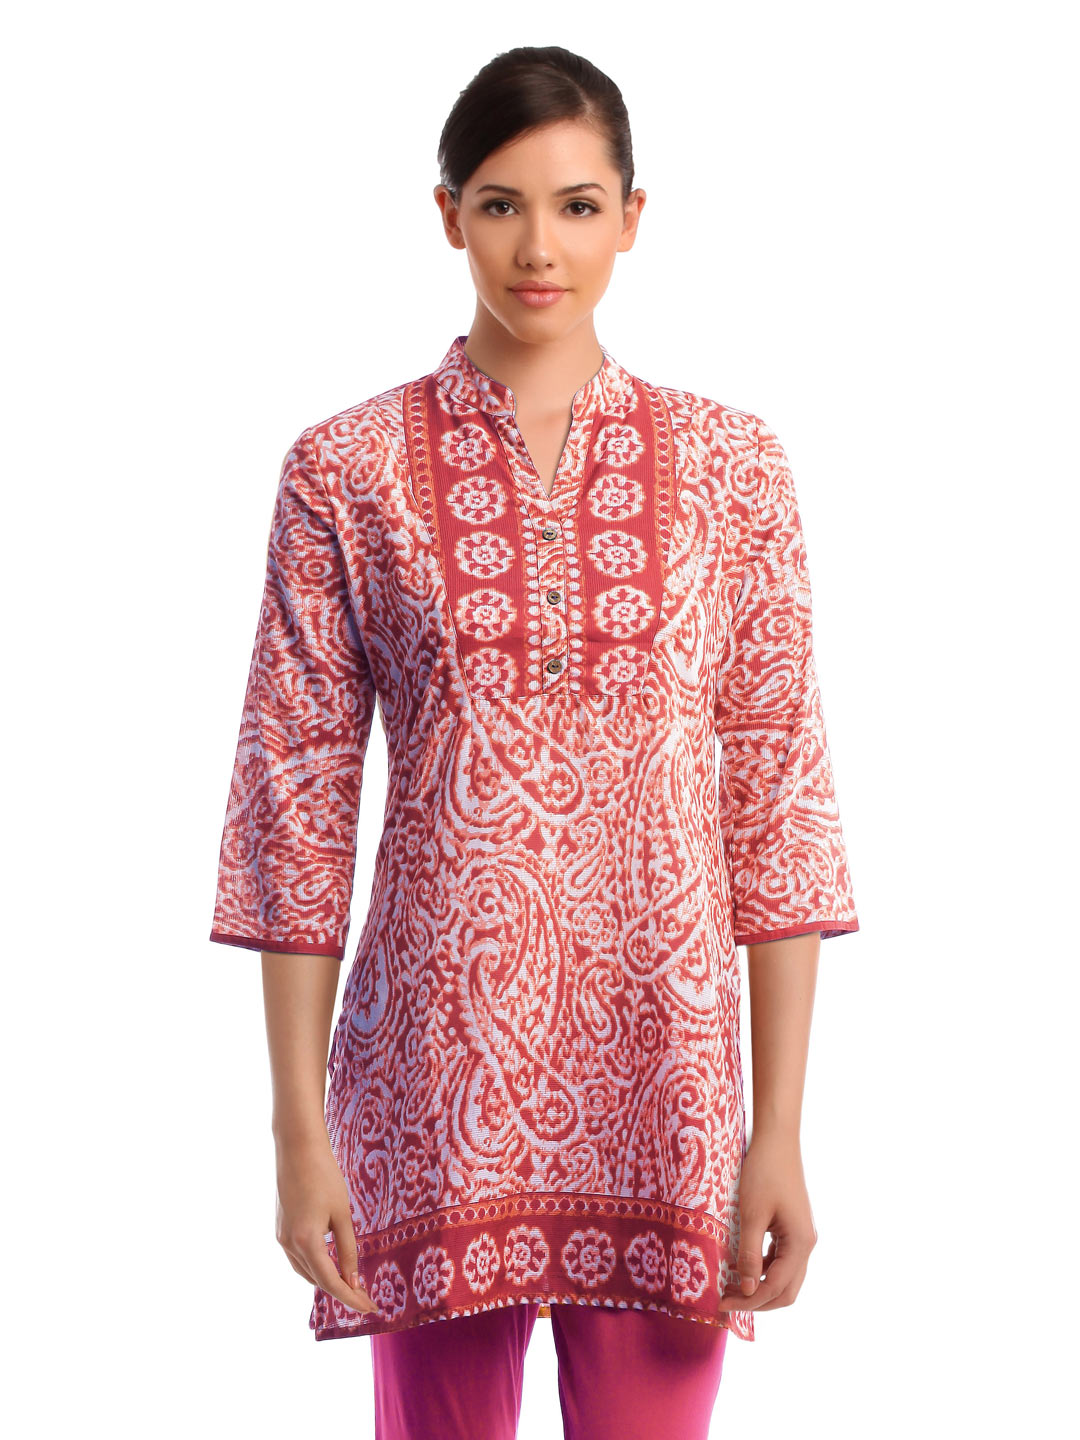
Ayaany Women Pink Kurti
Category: Apparel / Topwear / Kurtis
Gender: Women
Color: Pink
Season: Fall 2012
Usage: Ethnic